Fromveur Passage

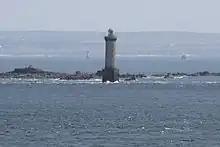
The strait and Kéréon lighthouse, viewed from Ushant

The name "Fromveur" comes from the Breton words "froud", meaning "current", and "meur" meaning "great", as the passage can exhibit strong tidal currents, often running at . These currents, the second strongest in France after those of the Raz Blanchard in Normandy, make the passage a promising location for tidal power installations. In 2013, GDF Suez announced plans to install a 0.5-megawatt test tidal turbine in the passage in 2014. The Sabella D10 turbine was finally installed in 2015, providing power to the island of Ushant. In September 2023, it supplied 25% of the electricity consumed on the island. Since October 2024, the turbine is operated by Inyanga Marine Energy Group, after Sabella went into administration. Inyanga have a license to operate the turbine until August 2028.